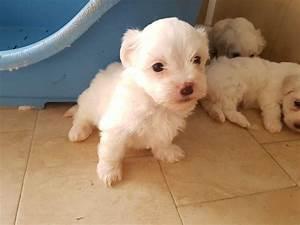
dog